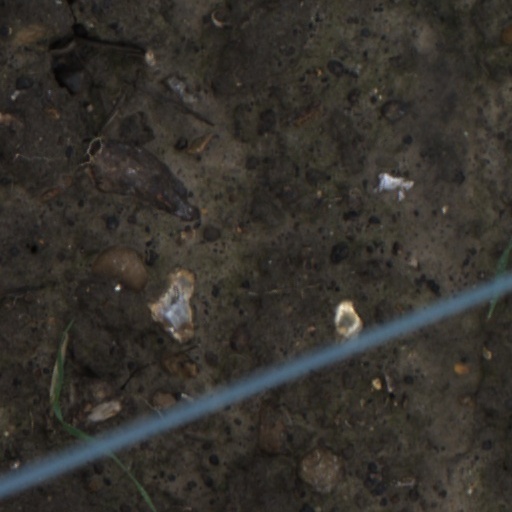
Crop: wheat